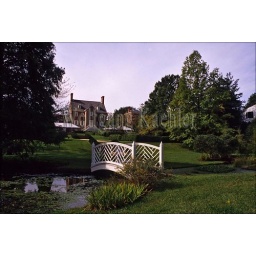
Usa, maryland, chesapeake bay, annapolis, paca house gardens, bridge with house in background